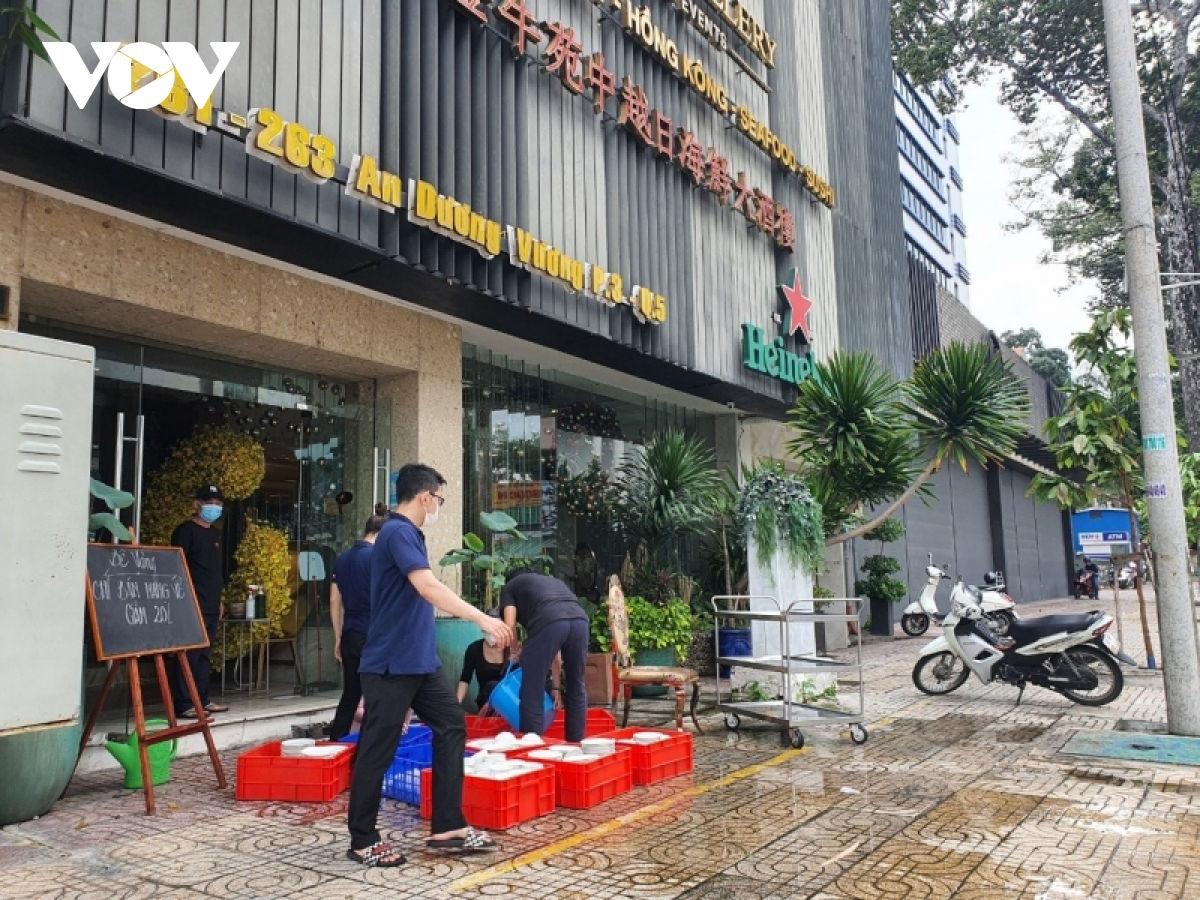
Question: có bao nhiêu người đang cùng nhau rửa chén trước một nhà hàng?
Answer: có bốn người